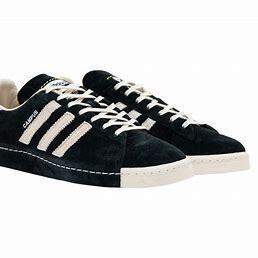
Brand: Adidas
Model: Campus 80S